Stalinist repressions in Mongolia

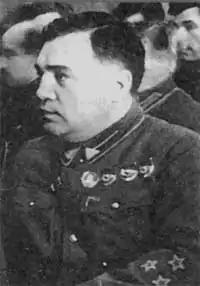
Deputy NKVD Chief MP Frinovsky

On August 22, 1937, the 36-year-old Marshal Gelegdorjiin Demid, whose popularity Choibalsan had always resented, died under suspicious circumstances resulting in Choibalsan's promotion to the dual role of sole commander-in-chief of the Mongolian military and minister of defense. The day after Demid's burial (on September 3, 1937) Choibalsan, as interior minister, issued Order 366 which declared that many in Mongolia "had fallen under the influence of Japanese spies and provocateurs." Alarmed by Japanese military movements in Manchuria Stalin ordered that month the stationing of 30,000 Red Army troops in Mongolia and had dispatched a large Soviet delegation to Ulaanbaatar under Soviet Deputy NKVD Commissar Mikhail Frinovsky. Charged with starting the violent purges that he had so effectively carried out in the Soviet Union under NKVD Chief Nikolai Yezhov, Frinovsky delivered a list of 115 counterrevolutionaries and Japanese collaborators to Choibalsan, recommending they be purged. Working through Soviet advisers already embedded within the Ministry of Interior and with a compliant Choibalsan providing symbolic cover, Frinovsky built the purge framework from behind the scenes. He produced arrest lists and assembled an Extraordinary Purge Commission, an NKVD-style troika (headed by Choibalsan, with Minister of Justice Tserendorj and former MPRP Secretary Dorjjavyn Luvsansharav). They presided over arrest cases, investigations and show trials involving “lamas, espionage and counterrevolution.” The arrest of 65 high-ranking government officials and intelligentsia on September 10, 1937, signaled the launch of the purges in earnest. All were accused of spying for Japan as part of a Genden-Demid plot and most confessed under intense torture. The first two-day show trial was staged at Ulaanbaatar's Central Theater, ending on 20 October 1937. Of the 14 persons accused, 13, including former prime minister (1921) and chief abbot of the Manzushir Monastery Sambadondogiin Tserendorj, were sentenced to death.